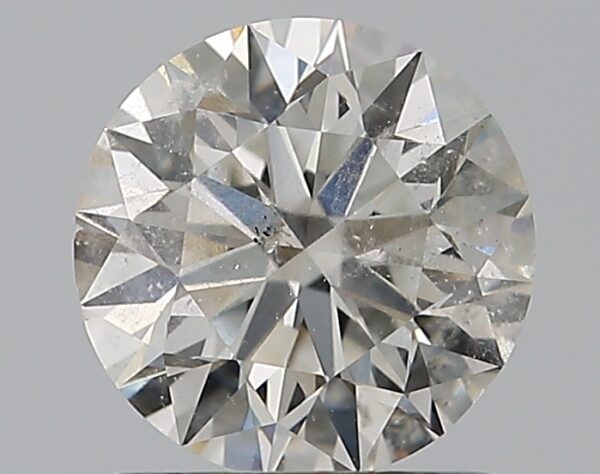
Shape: round
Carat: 1
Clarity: SI2
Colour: H
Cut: EX
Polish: EX
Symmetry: EX
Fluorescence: SL
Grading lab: IGI
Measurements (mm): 6.39 x 6.34 x 3.99